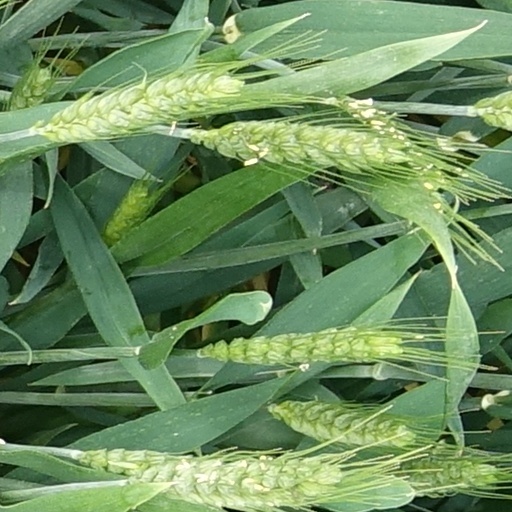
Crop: wheat